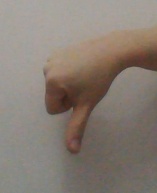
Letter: waw